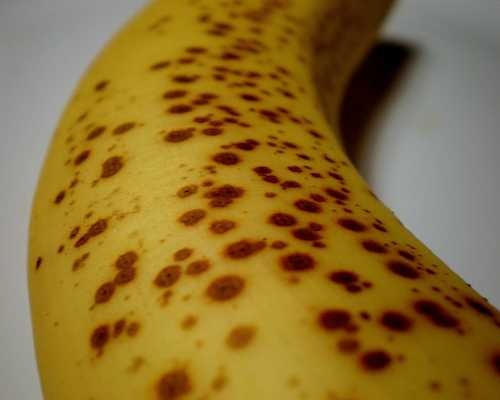
Label: Banana